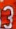
Number: 3